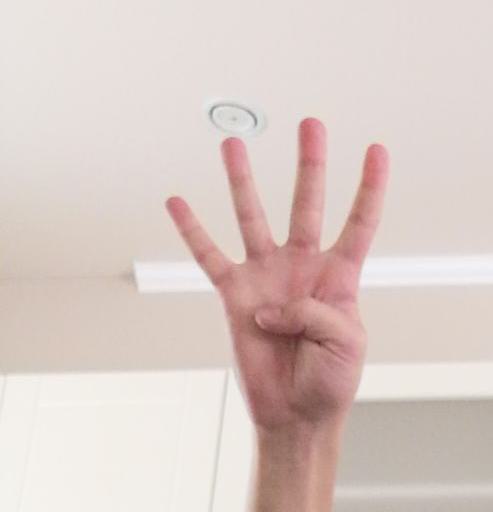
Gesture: four